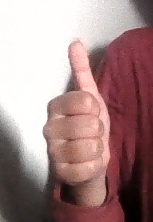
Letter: aleff